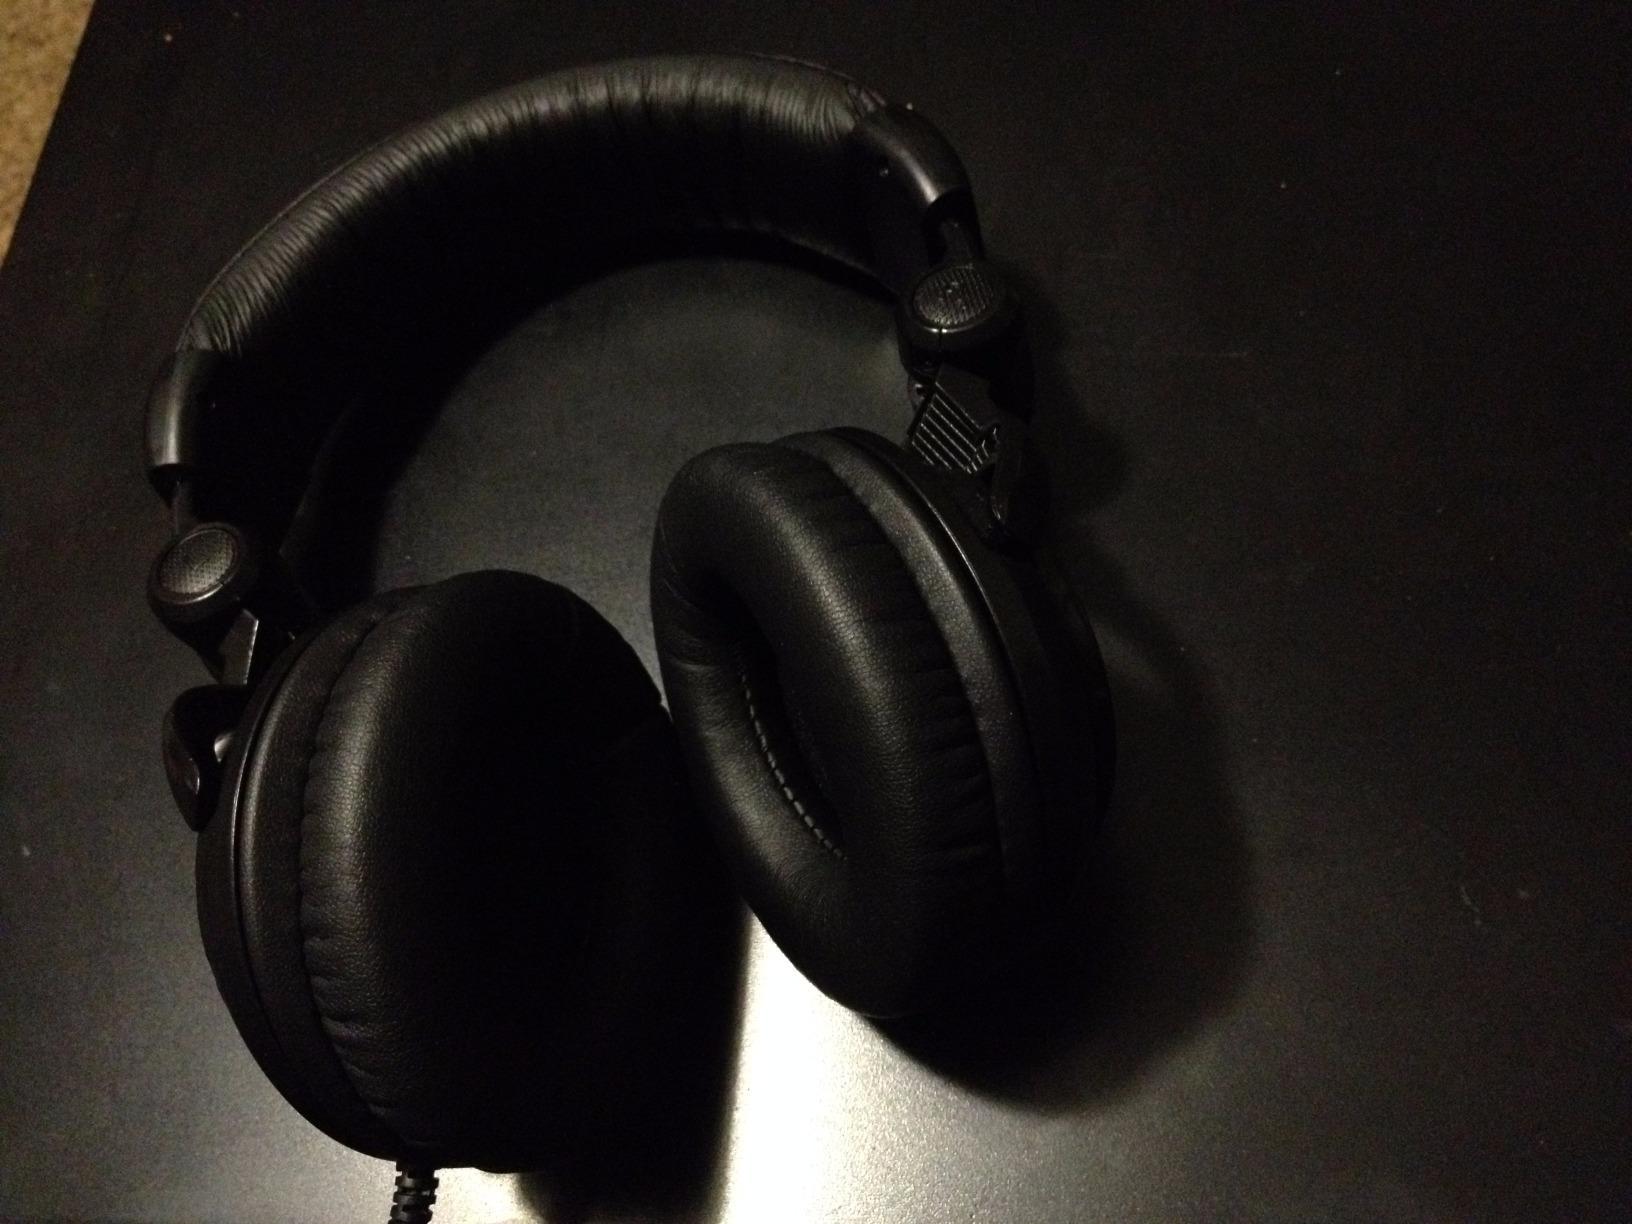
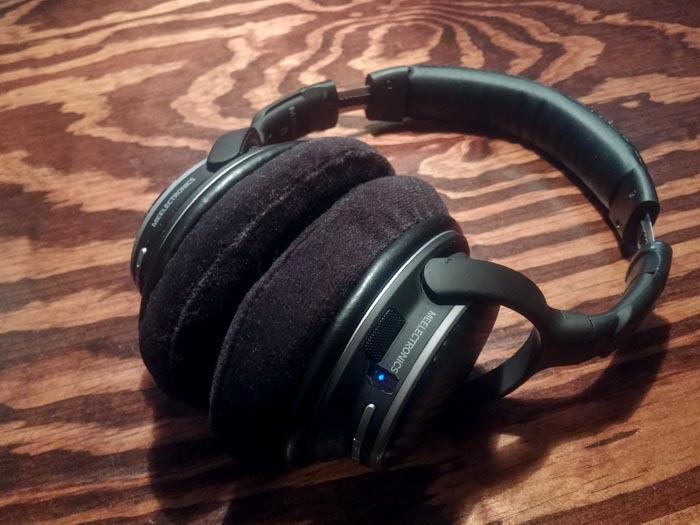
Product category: headphones
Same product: no